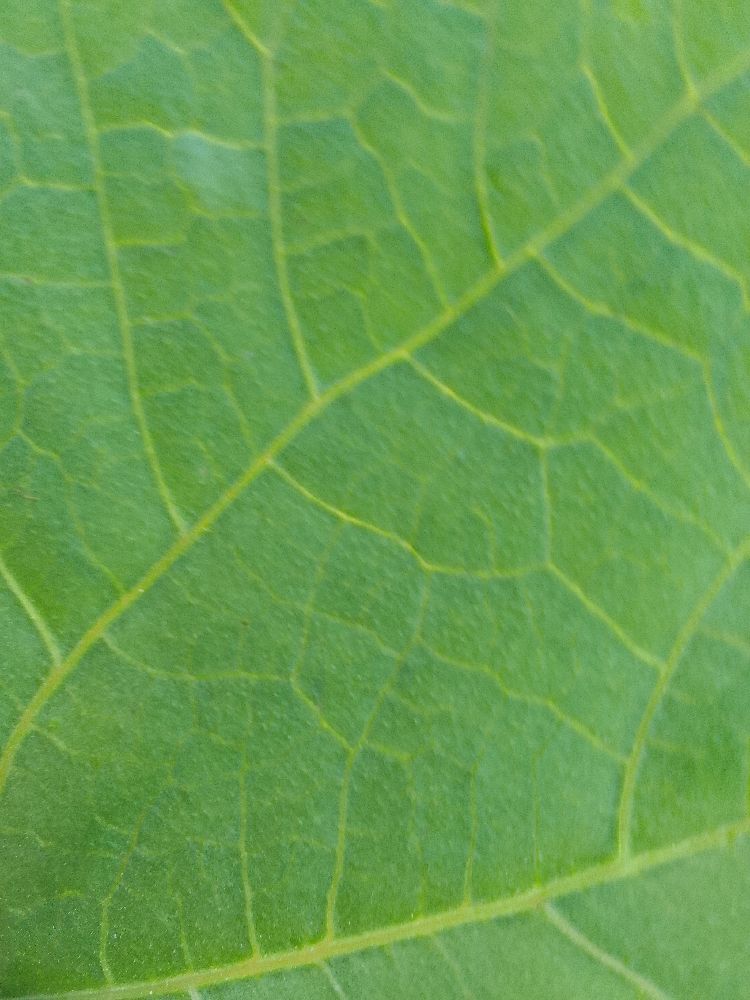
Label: healthy